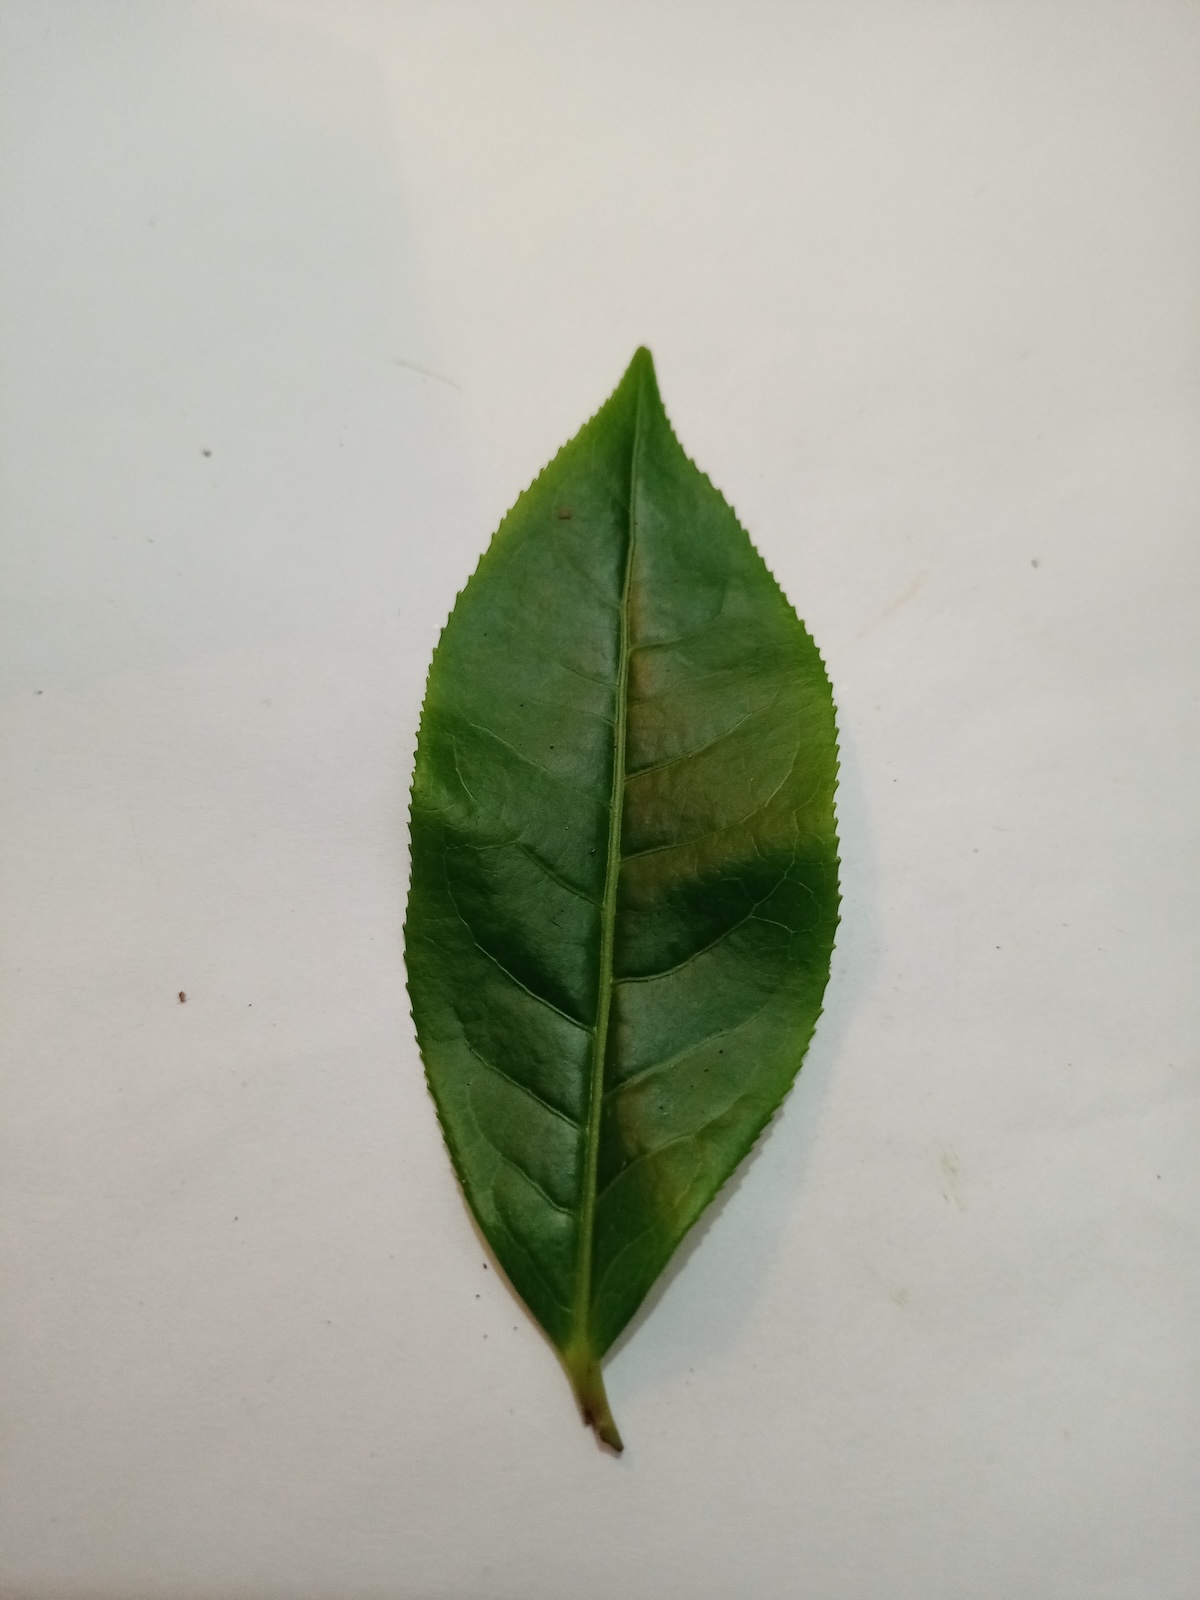
Label: Healthy leaf